Kannum Kannum Kollaiyadithaal

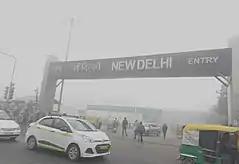
Smog in Delhi in 2017 caused a delay in filming.

Production work began in Delhi on 15 November 2017, with Salmaan joining the shoot three days later, when an official launch ceremony was held. The shoot was briefly disrupted by smog in Delhi. In early December, the second schedule began in Goa, with shoots using beaches as the backdrop. The third and final shooting period of the film began in Chennai during late January 2018, and lasted more than a month. In July 2018, it was reported that the filming was nearing completion, with only five days of shooting left.